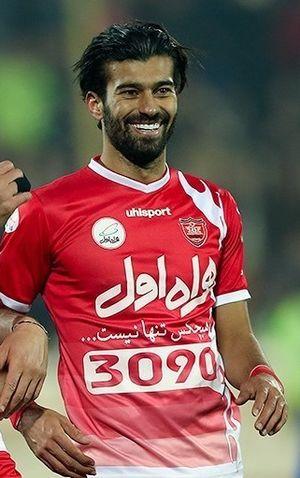
Ramin Rezaeian, né le 21 mars 1990 à Sari en Iran, est un footballeur iranien qui évolue au poste d'arrière latéral droit à Al-Shahania, au Qatar.